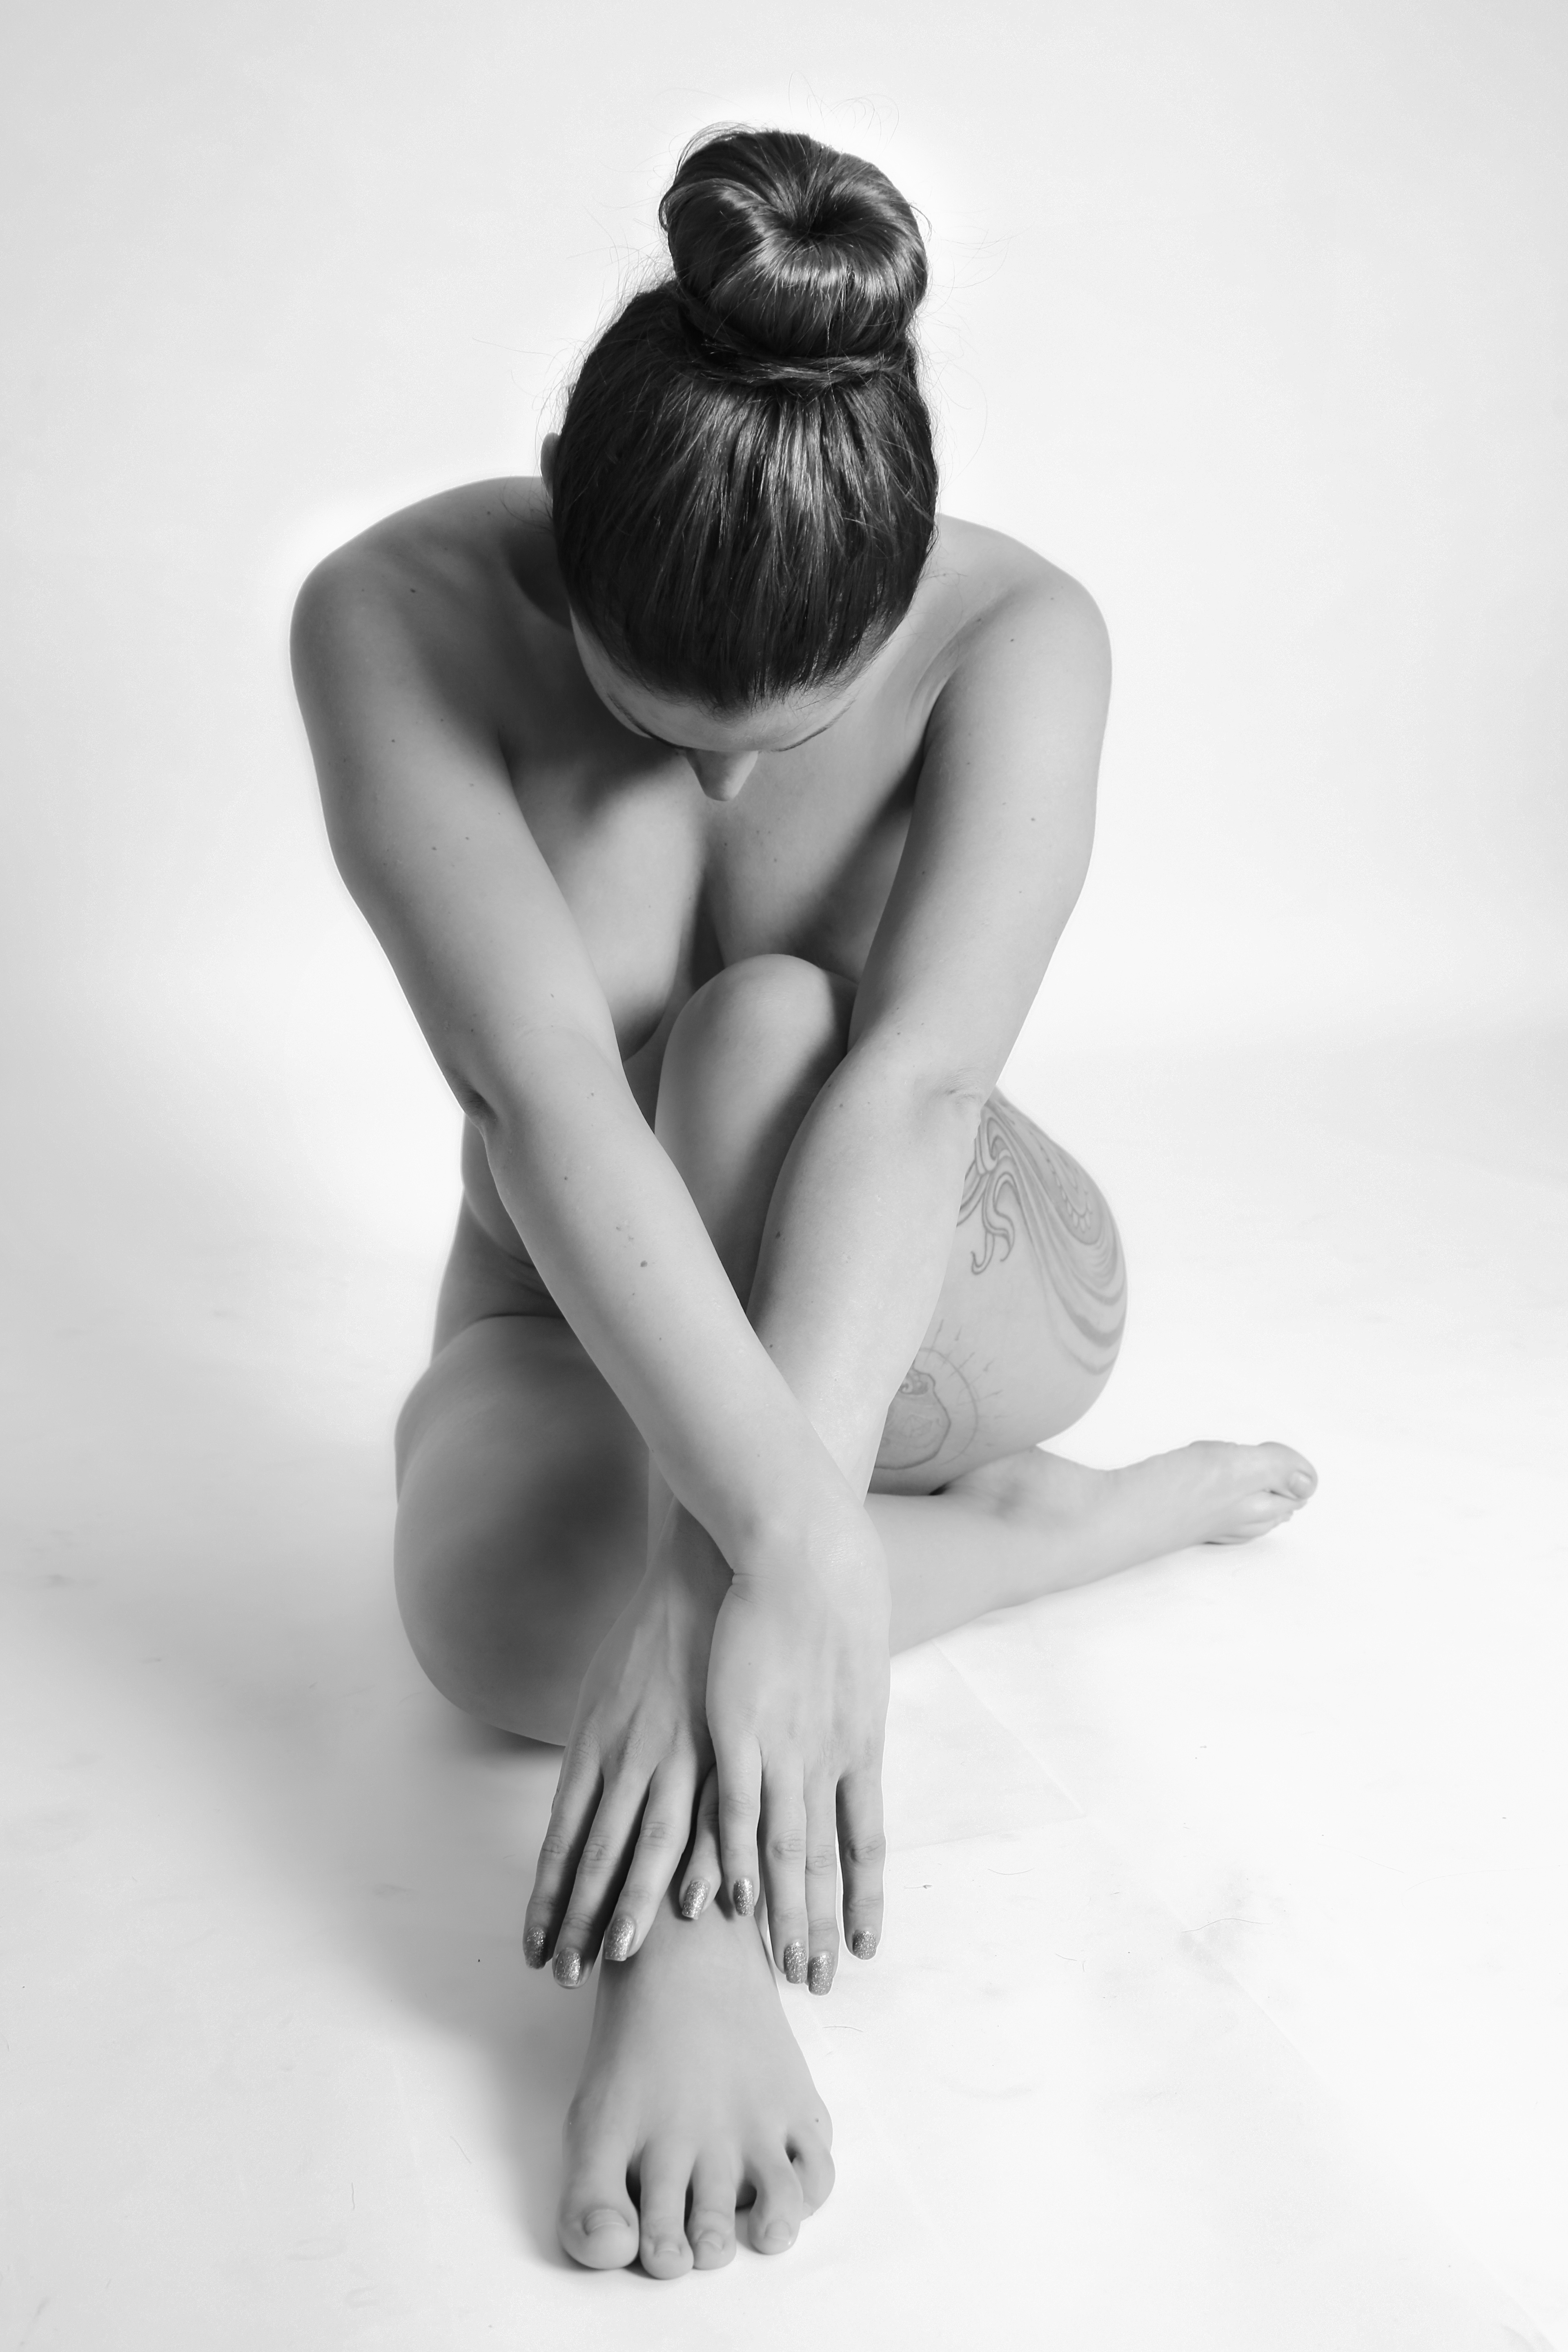
hand, black and white, woman, white, photography, female, leg, model, finger, sitting, human, monochrome, hairstyle, picture, photograph, beauty, nude, elegant, pretty, glamour, interaction, photo shoot, seduction, graphic design, sense, female beauty, monochrome photography, human positions, art model